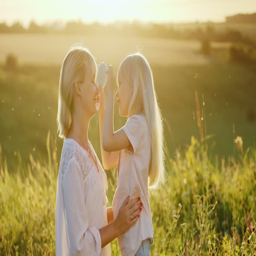
a blonde girl playing with her mother - combing her hair .